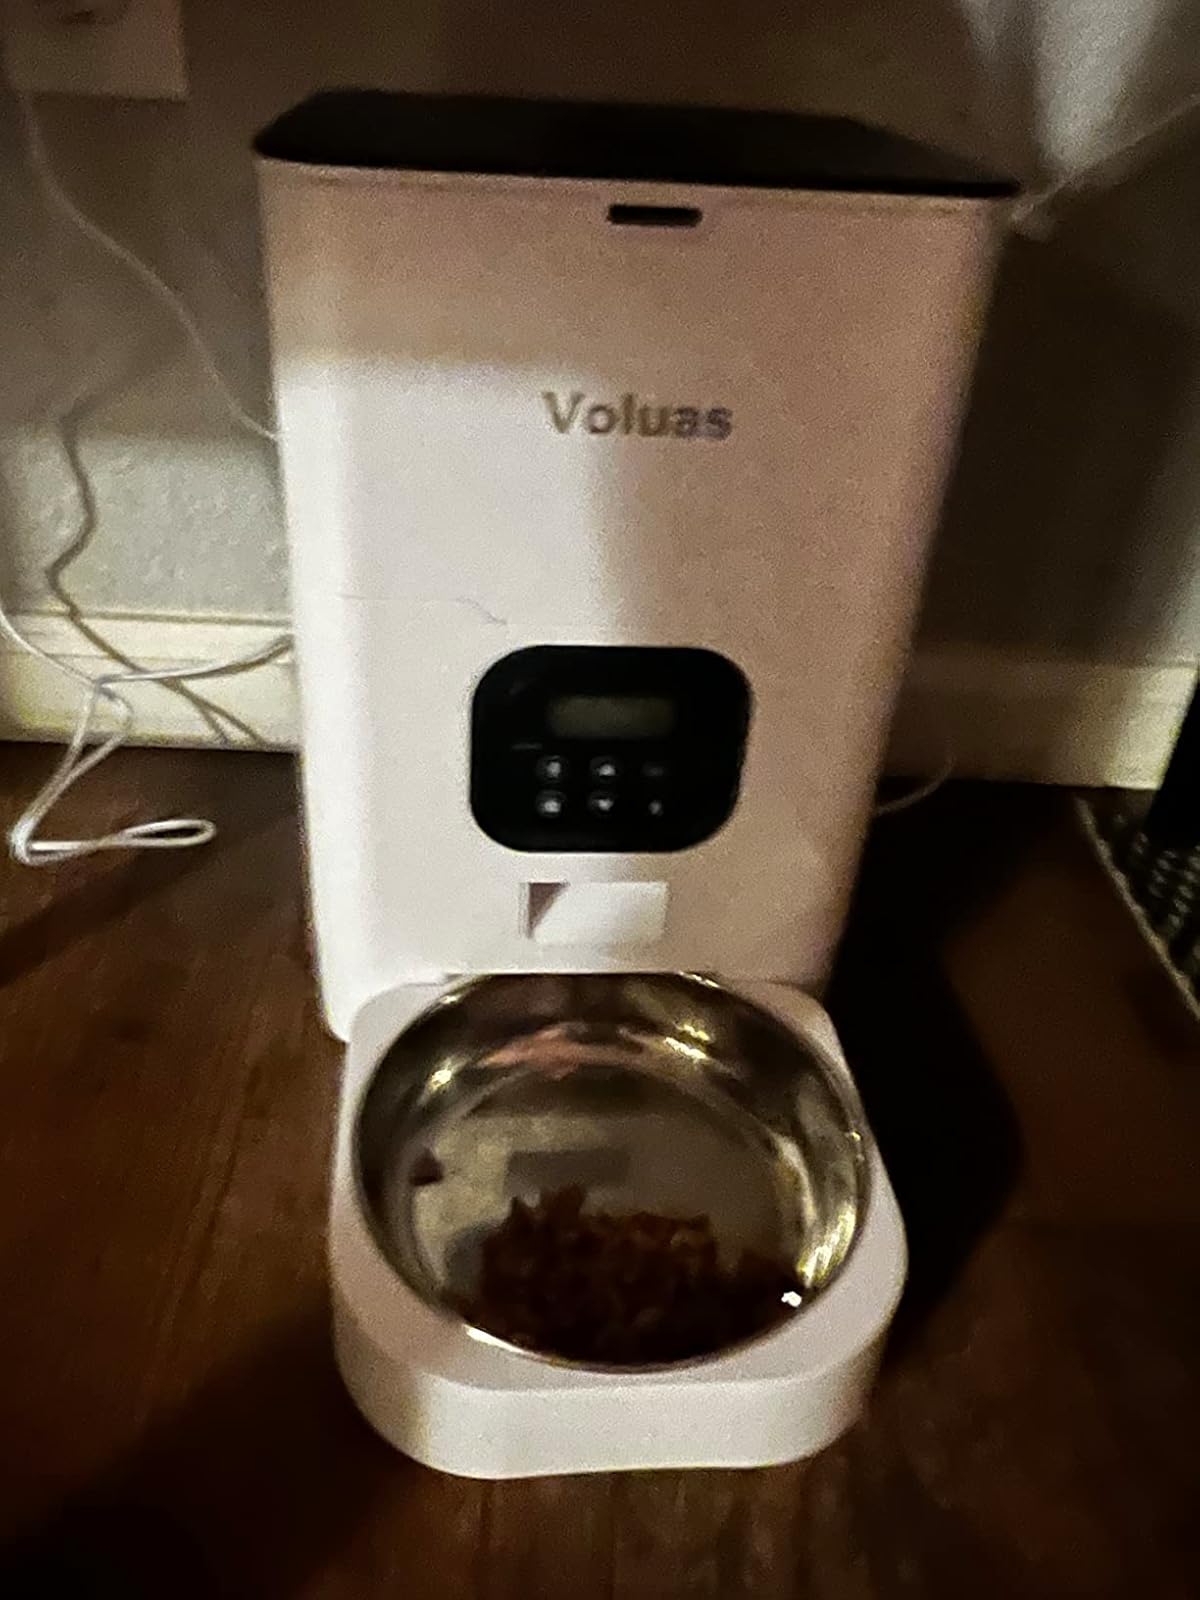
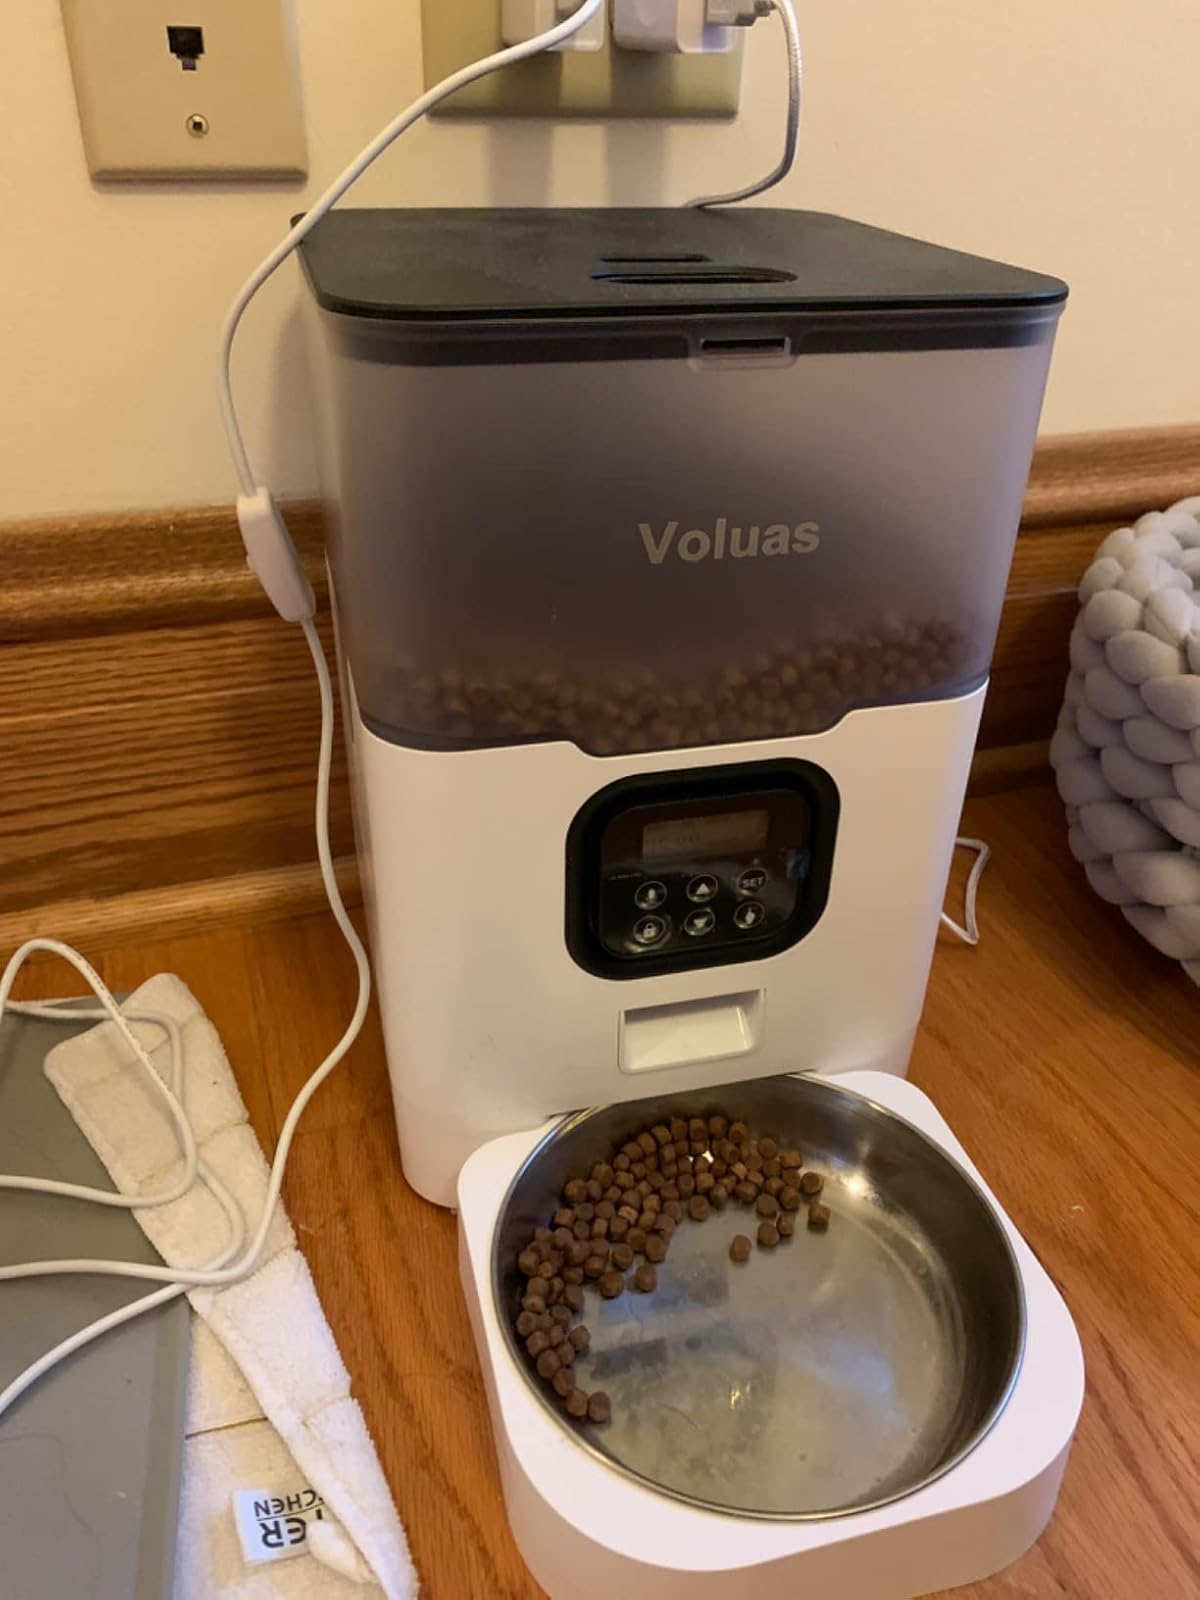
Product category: items_feeder
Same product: no